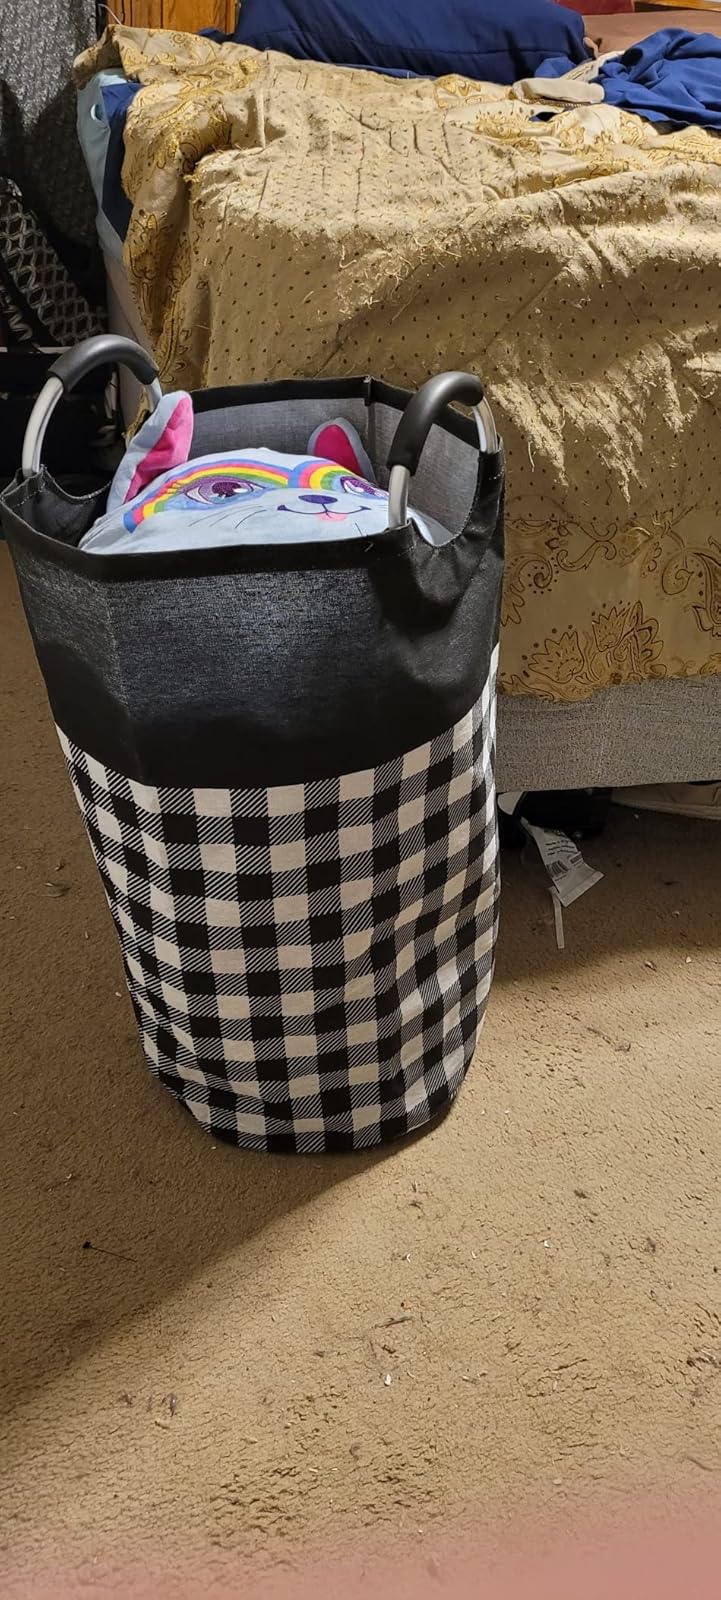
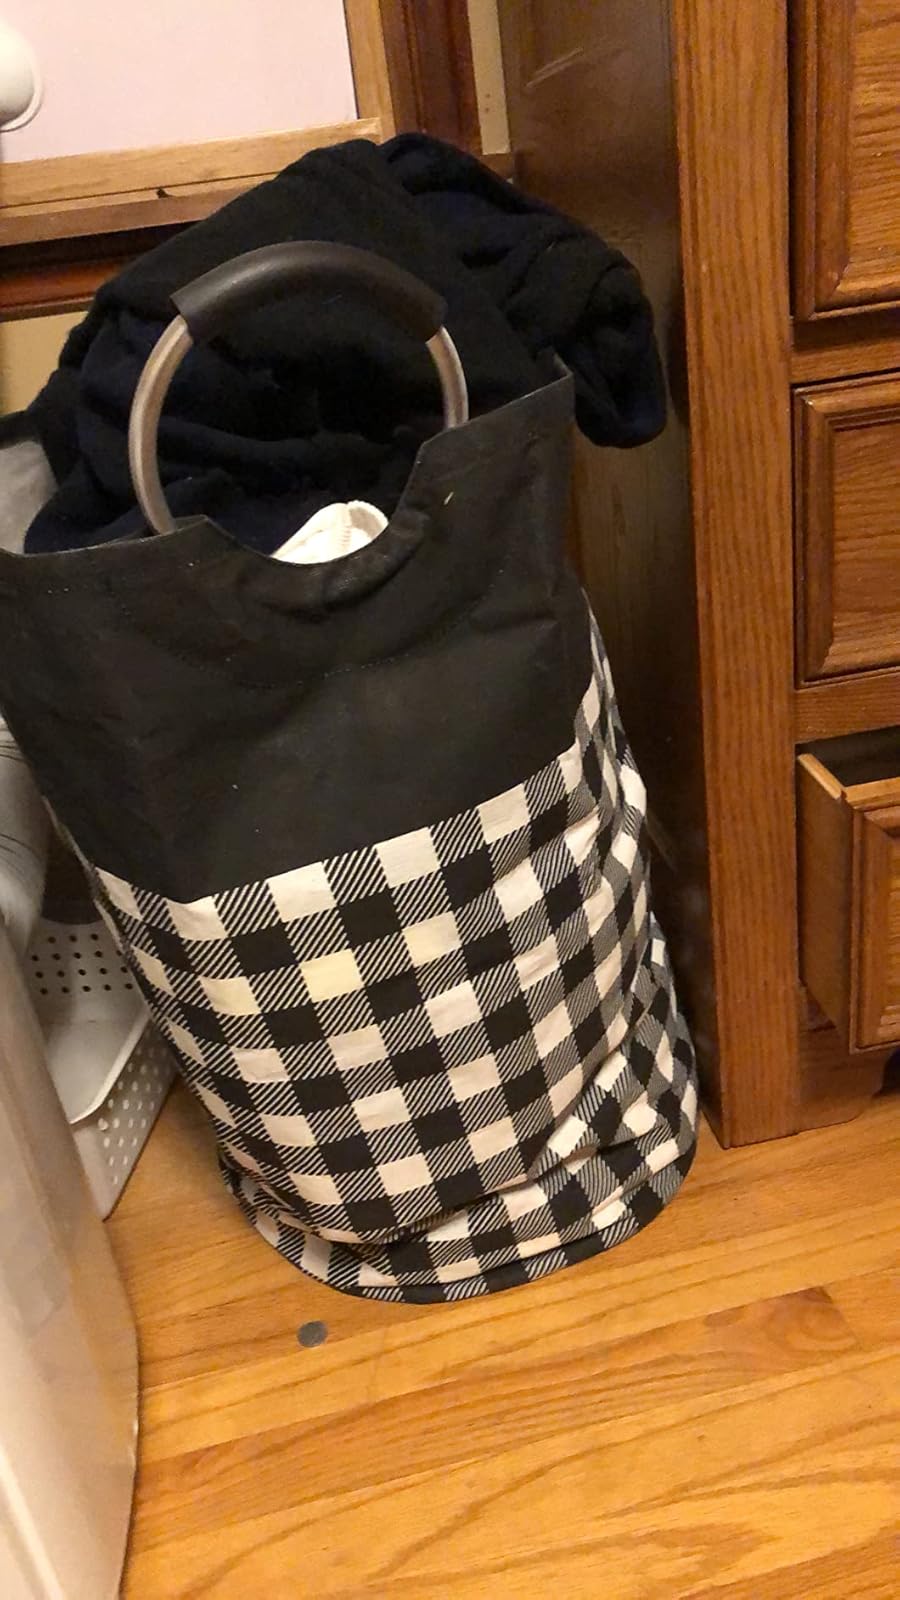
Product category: items_hamper
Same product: yes